MS Bahamas Celebration

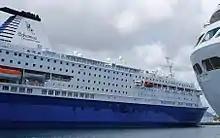
"Bahamas Celebration" in Nassau, Bahamas on 12 May 2009.

On 31 October 2014, "Bahamas Celebration" struck an unknown object while departing from Freeport, opening up a small hole in the port side. The ship was able to return to the port and all passengers and crew were able to disembark and no injuries were reported. As of 3 November 2014, the hole had been patched, but the ship was still listing by about 10 degrees and salvage crews were trying to assess the damage.